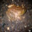
Label: frog